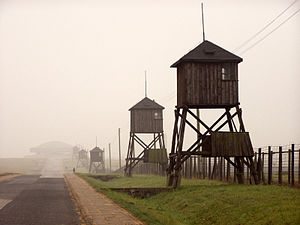
Majdanek koncentrationslejr
Vagttårn ved Majdanek. I tågen bagved skimtes mausolæet, opført i 1969. Fotografi fra 2008.
Majdanek eller Maidanek var en tysk koncentrationslejri Lublin i Polen under anden verdenskrig. Lejrens officielle navn var Konzentrationslager der Waffen-SS Lublin, men den polske befolkning kaldte den Majdanek fordi den lå som en tilvækst til bydelen Majdan Tatarski. Lejren lå meget synlig på de store, svagt skrånende jorder syd for lufthavnen. Der var frit indsyn fra alle sider, ikke mindst fra hovedvejen mod øst, der gik langs med gærdet. Fra Lublins centrum kunne befolkningen se vagttårne, pigtrådshegn og ikke mindst det store krematorium, der stod på lejrområdets højeste punkt. Indimellem blev ovnene så varme, at flammerne slikkede op fra den høje skorsten, mens den voldsomme træk i ovnene larmede, så det kunne høres et godt stykke væk.